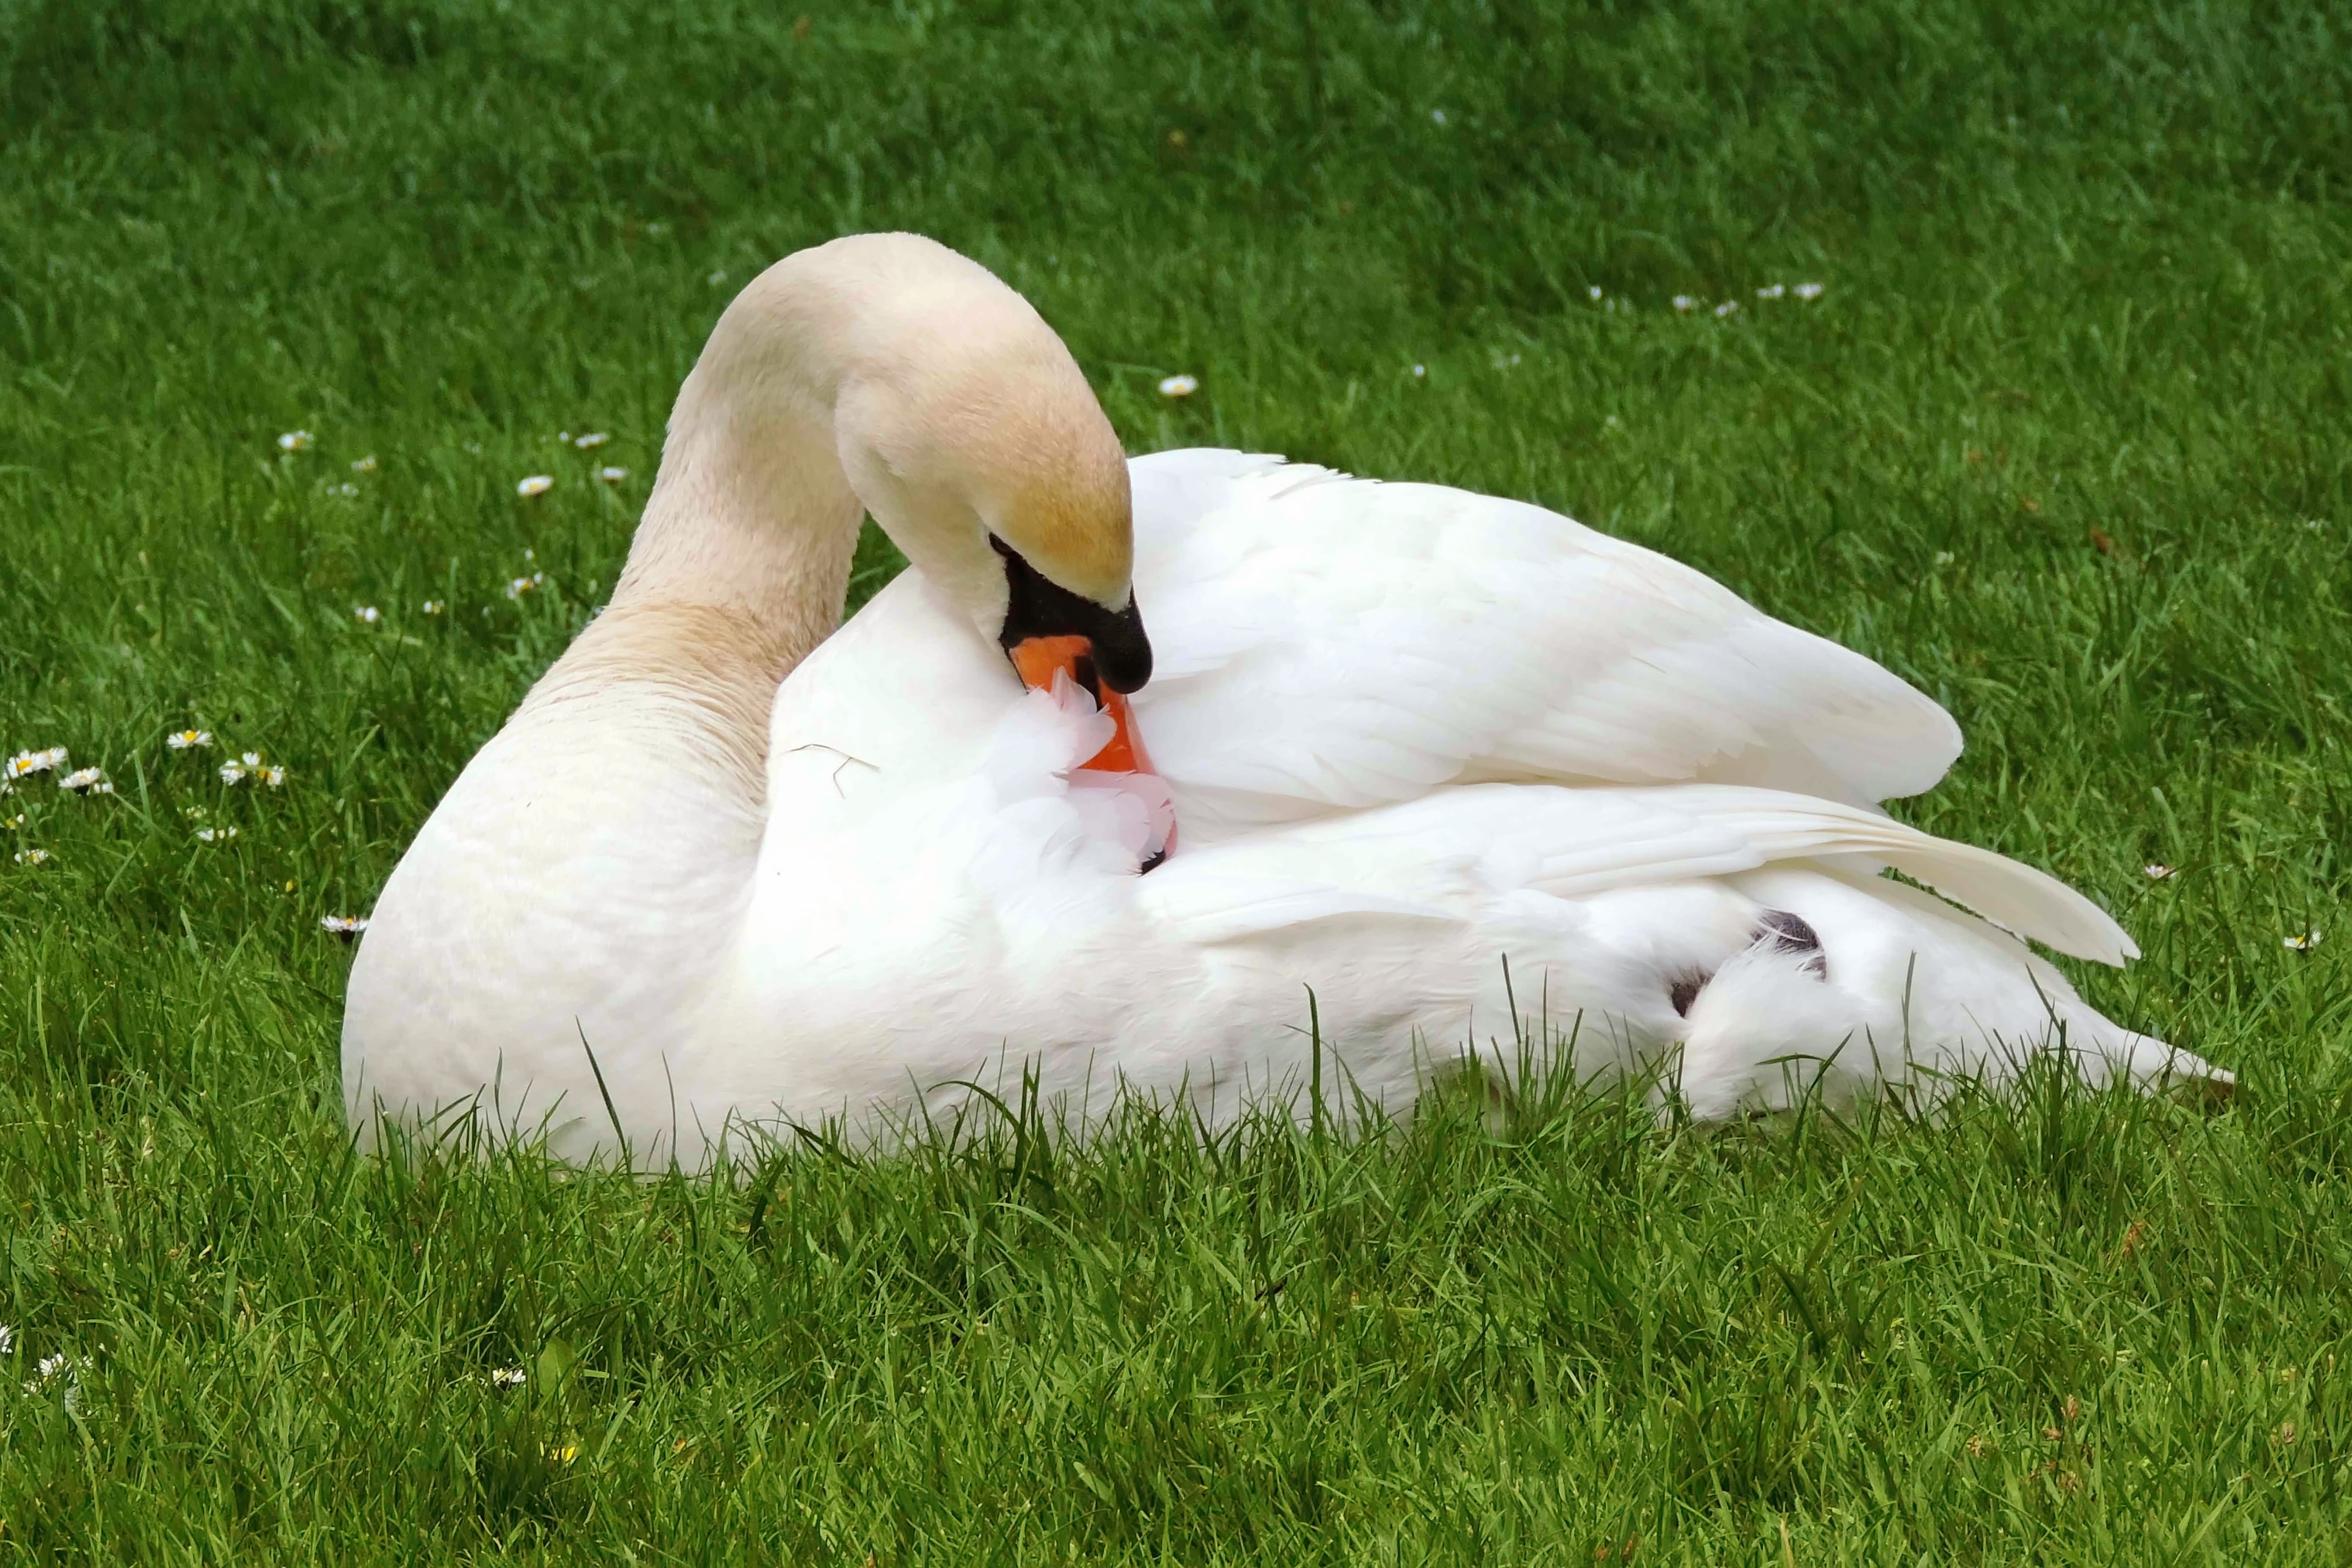
grass, bird, wing, white, meadow, wildlife, beak, fauna, plumage, swan, duck, vertebrate, waterfowl, water bird, concerns, mute swan, ducks geese and swans, swan is